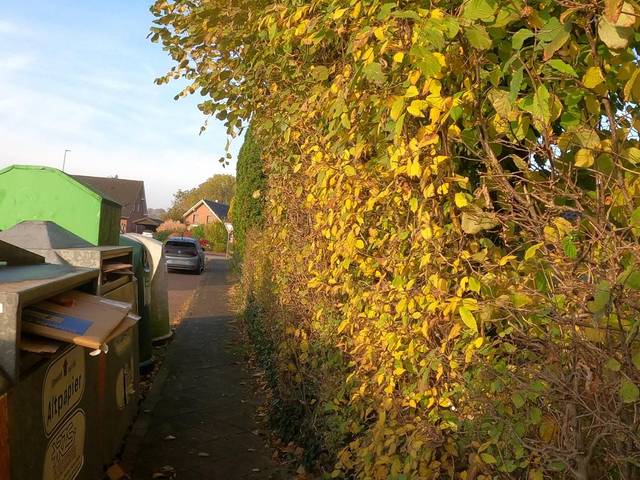
Region: Germany
Coordinates: 53.611, 9.475